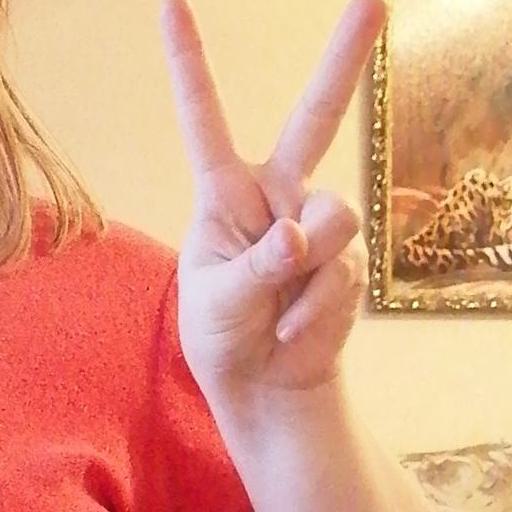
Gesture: peace